Evacuation of Manchukuo

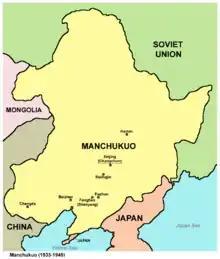
Map of Manchukuo.

The evacuation of the Japanese puppet state of Manchukuo occurred during the Soviet invasion of Manchuria in August 1945, part of the last phase of World War II.